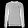
Label: Pullover